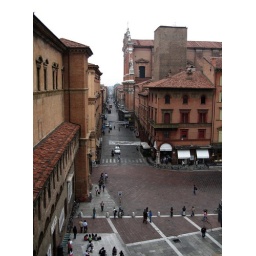
View of Via Indipendenza (the main commerical street in Bologna) from the Museum in the Piazza Communale building